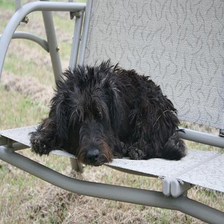
Species: dog
Breed: scottish terrier